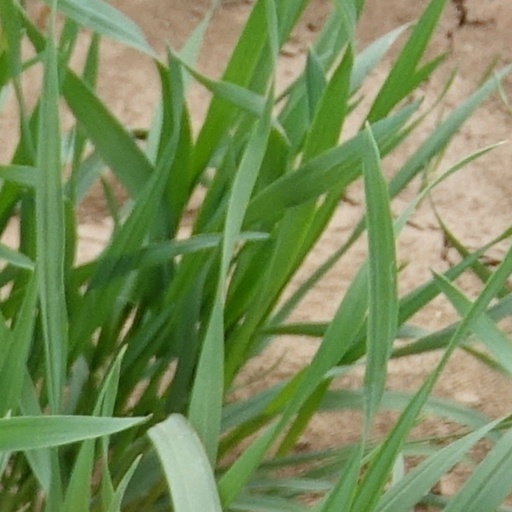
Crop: wheat